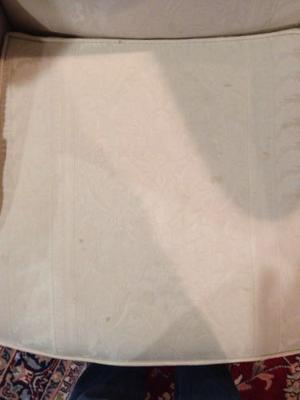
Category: chair